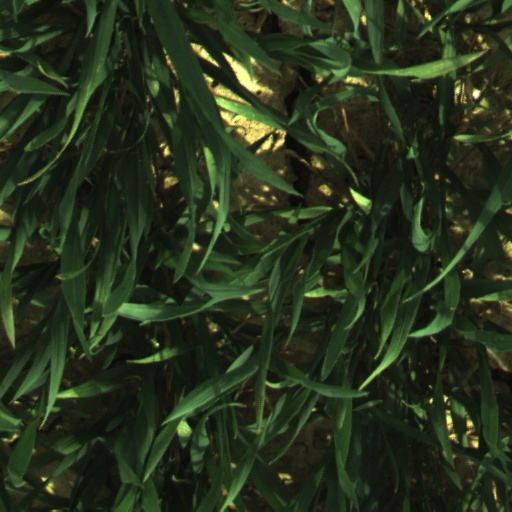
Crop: wheat